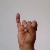
The image shows a hand gesture representing the letter 'I' in Indian Sign Language.